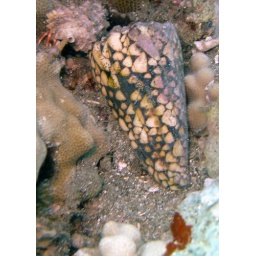
These shells house marine animals that prey upon other marine organisms, paralyzing them with a unique venom.